Jake Delhomme

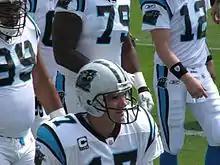
Delhomme played seven seasons with the Carolina Panthers from 2003 to 2009, including an appearance in Super Bowl XXXVIII.

With Aaron Brooks cemented as the starter in New Orleans, Delhomme was interested in fighting for a starting spot in the NFL. In the 2003 offseason, he met with representatives from both the Carolina Panthers and the Dallas Cowboys. He eventually signed with Carolina as a free agent. It was his performance against Dallas in 1999 that made new Panthers coach John Fox take notice.